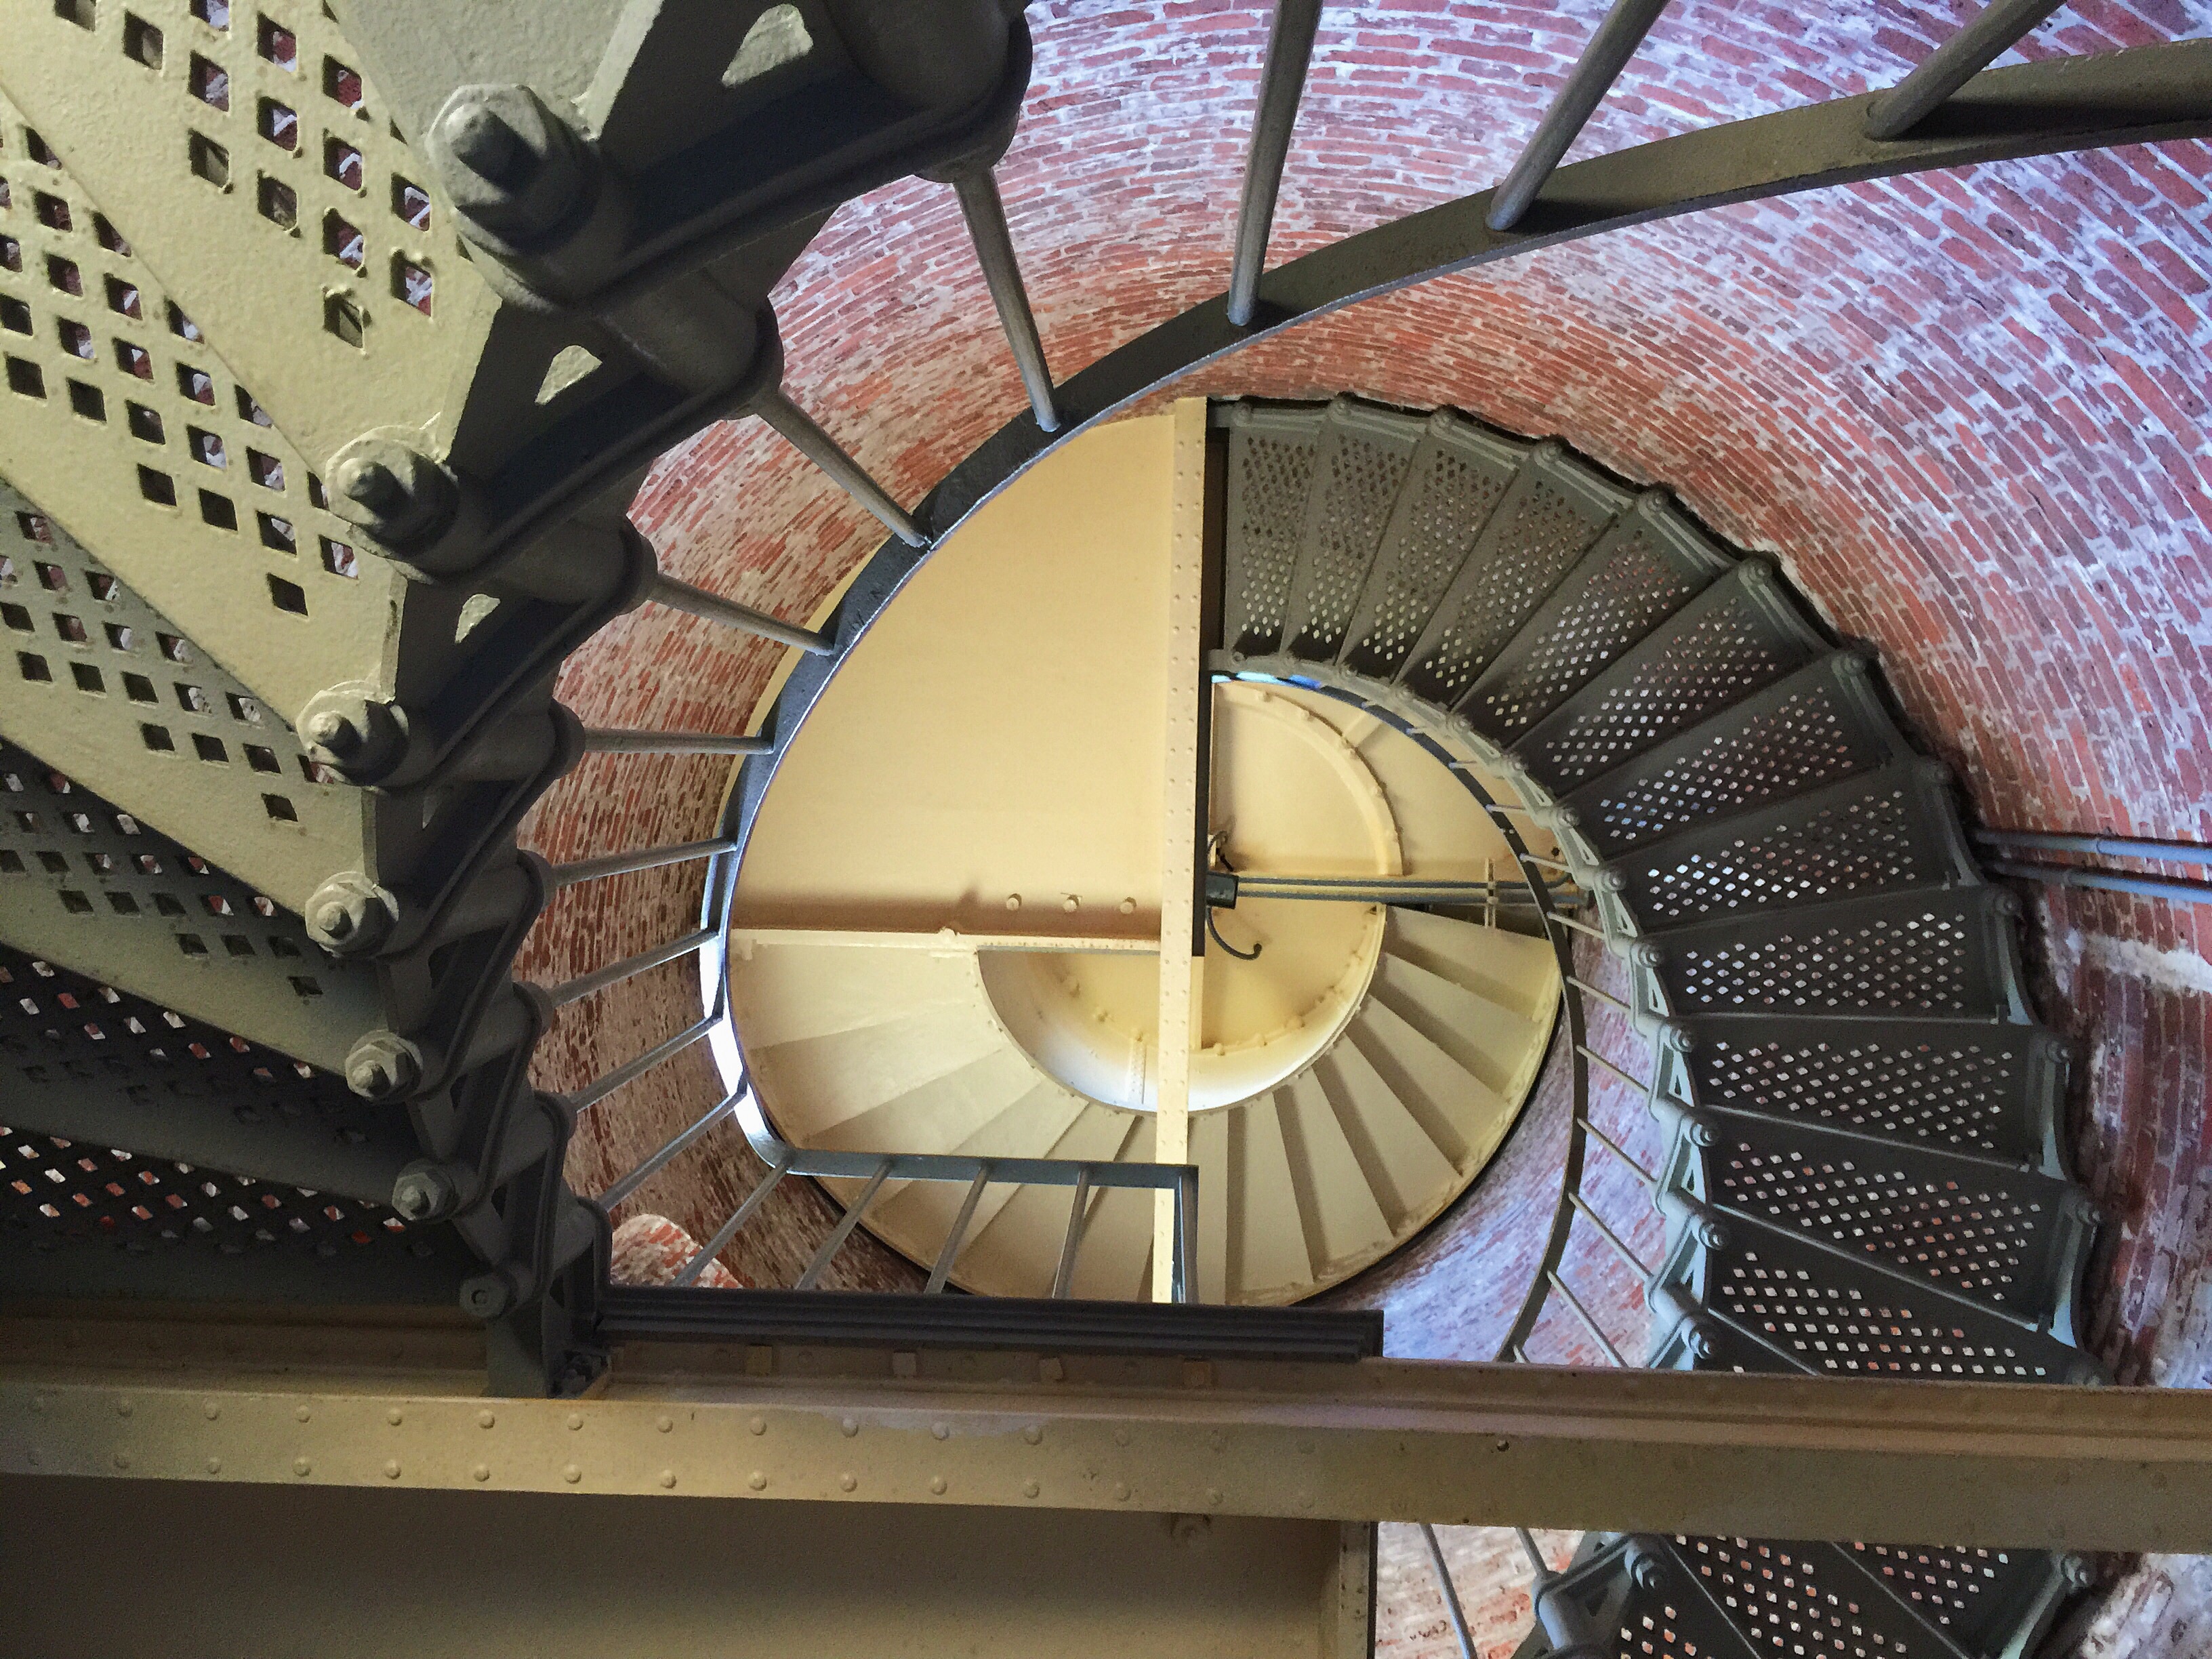
wood, window, color, design